Hugo Crola

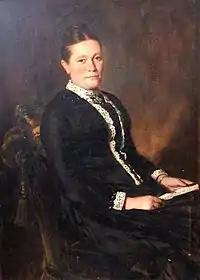
The artist's mother, Elisabeth née Fränkel

Hugo Crola (30 November 1841, Ilsenburg – 30 June 1910, Blankenburg) was a German portrait, landscape and genre painter, associated with the Düsseldorfer Malerschule.